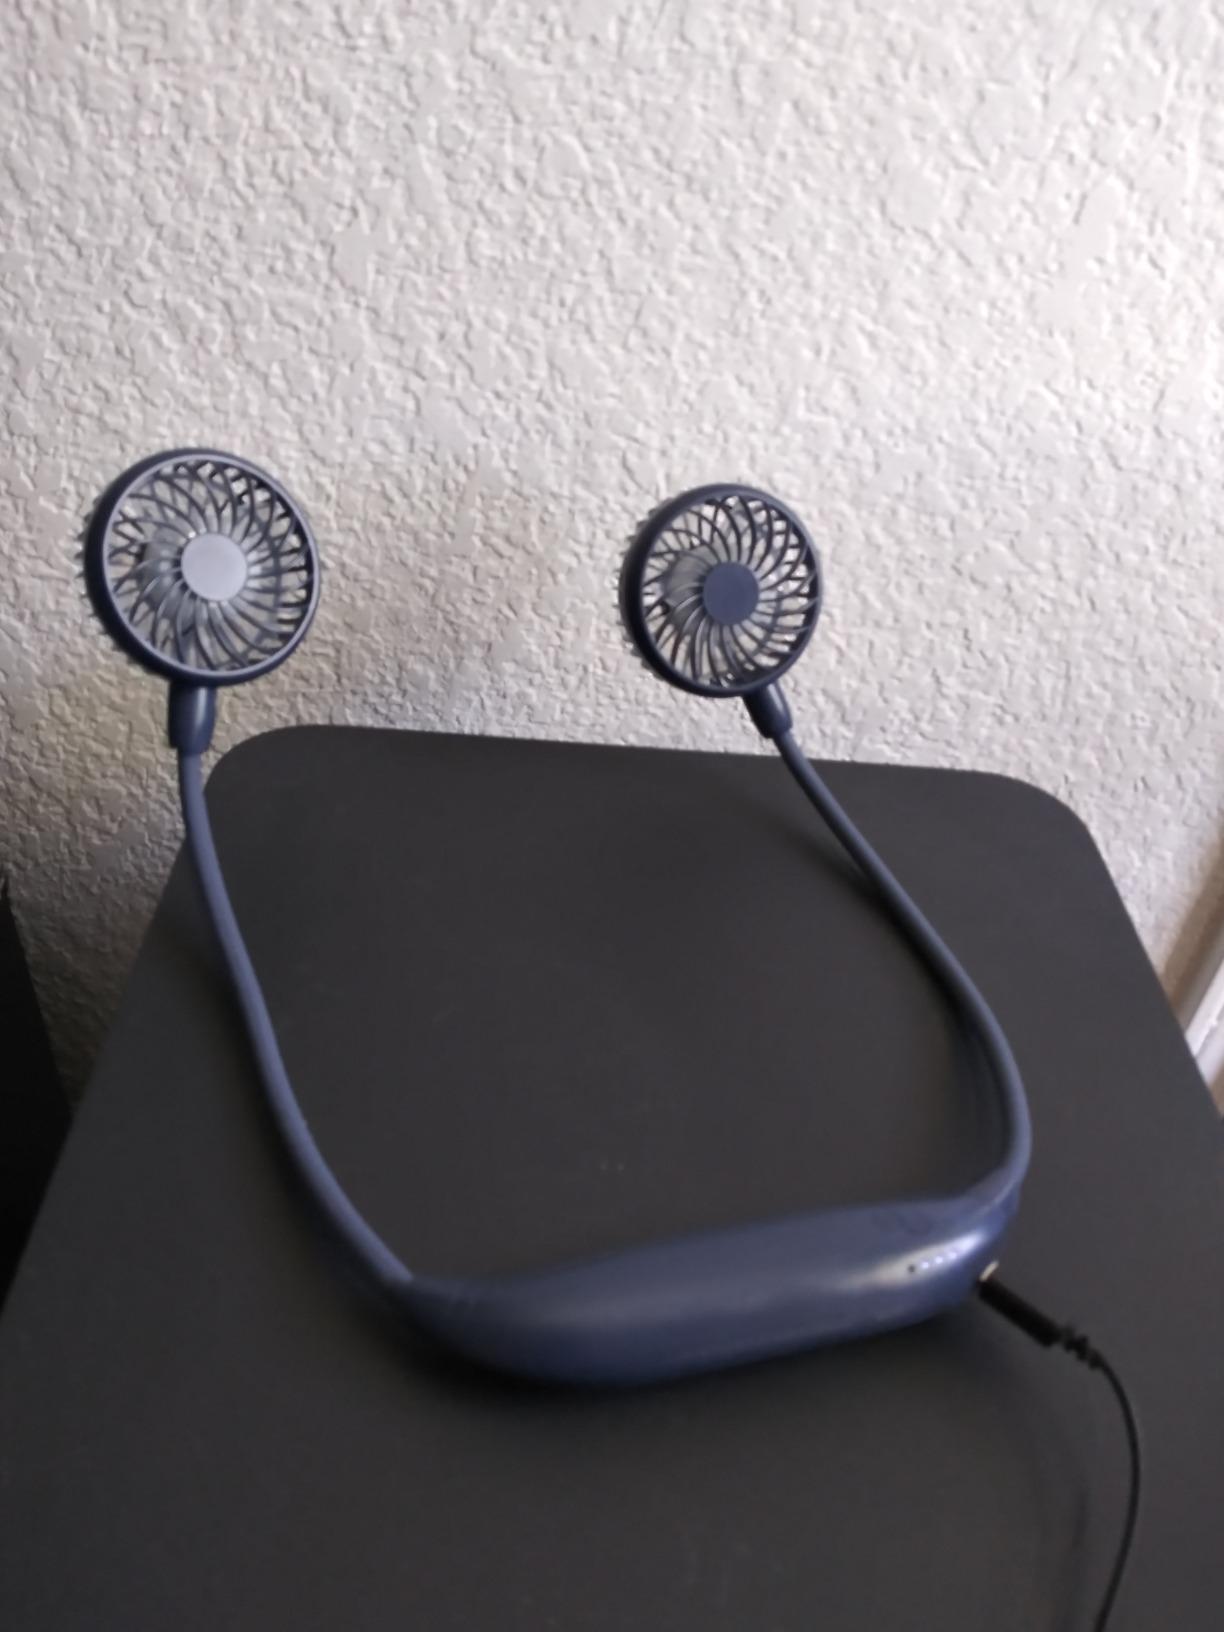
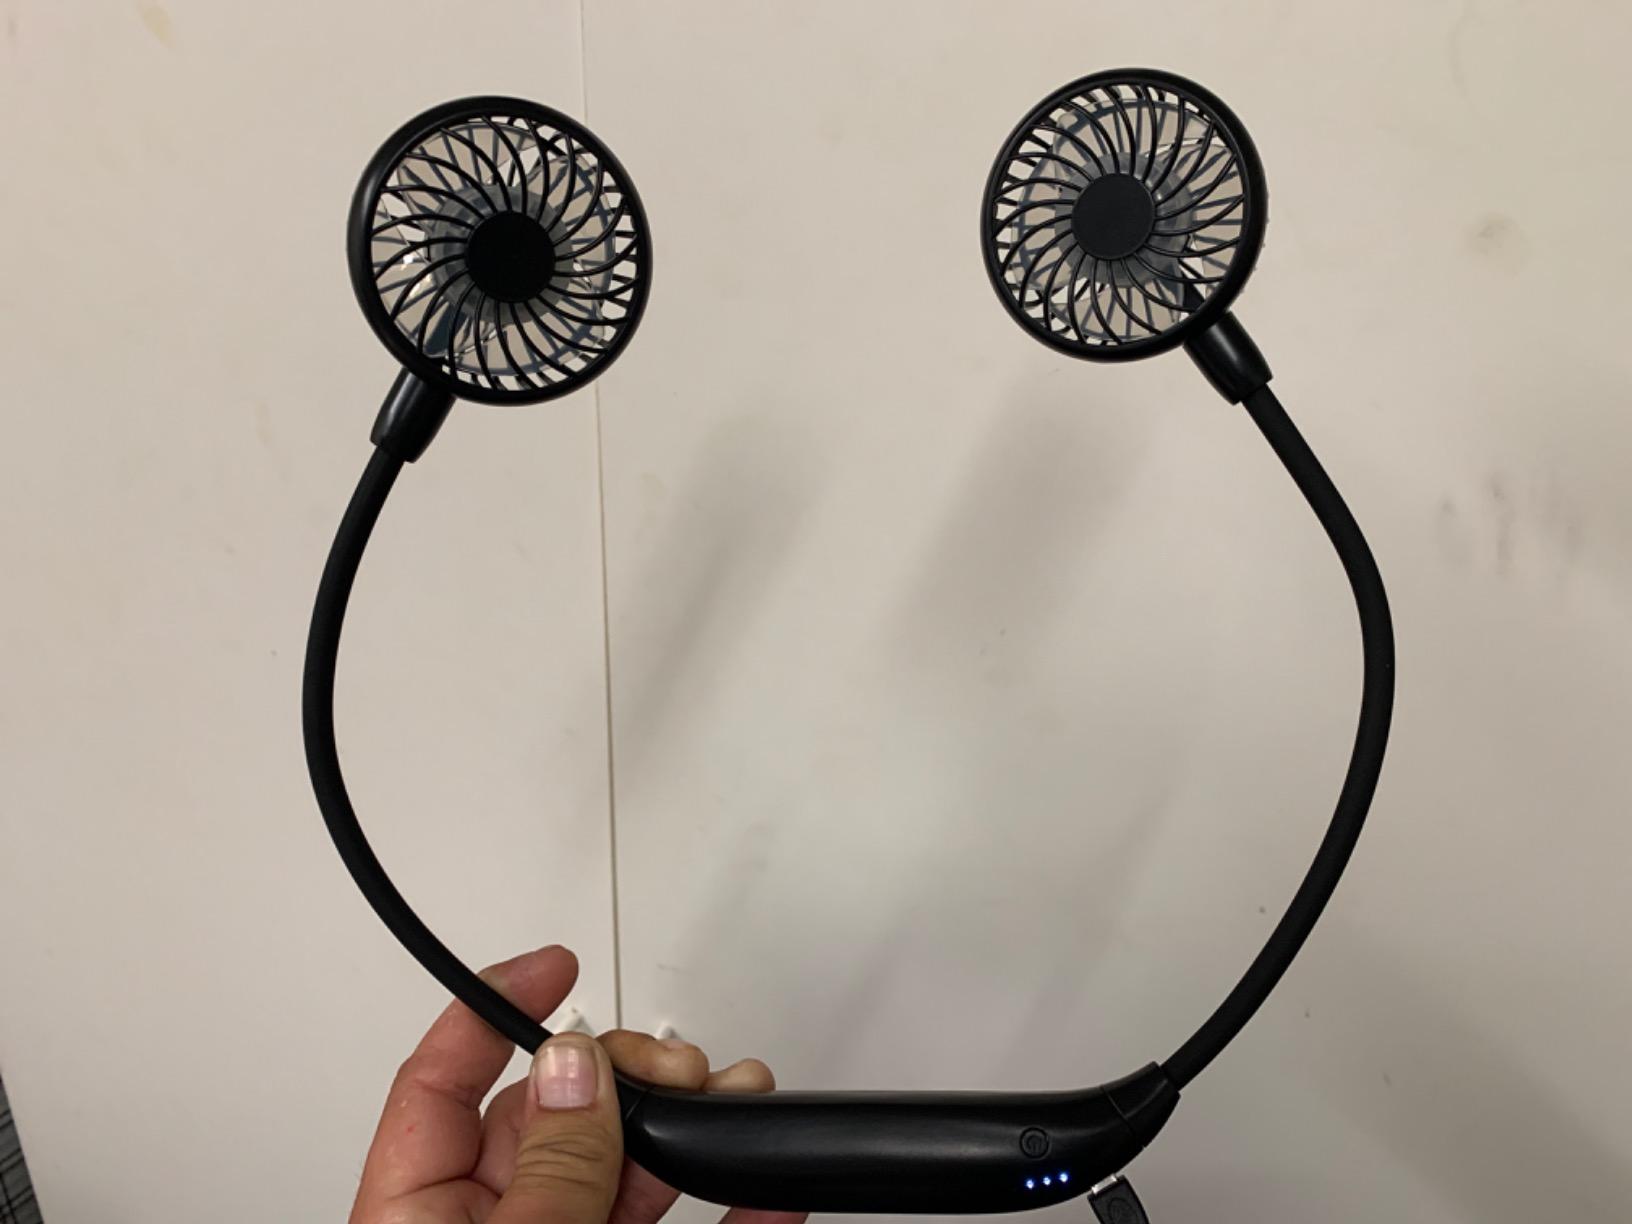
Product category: fan
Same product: no